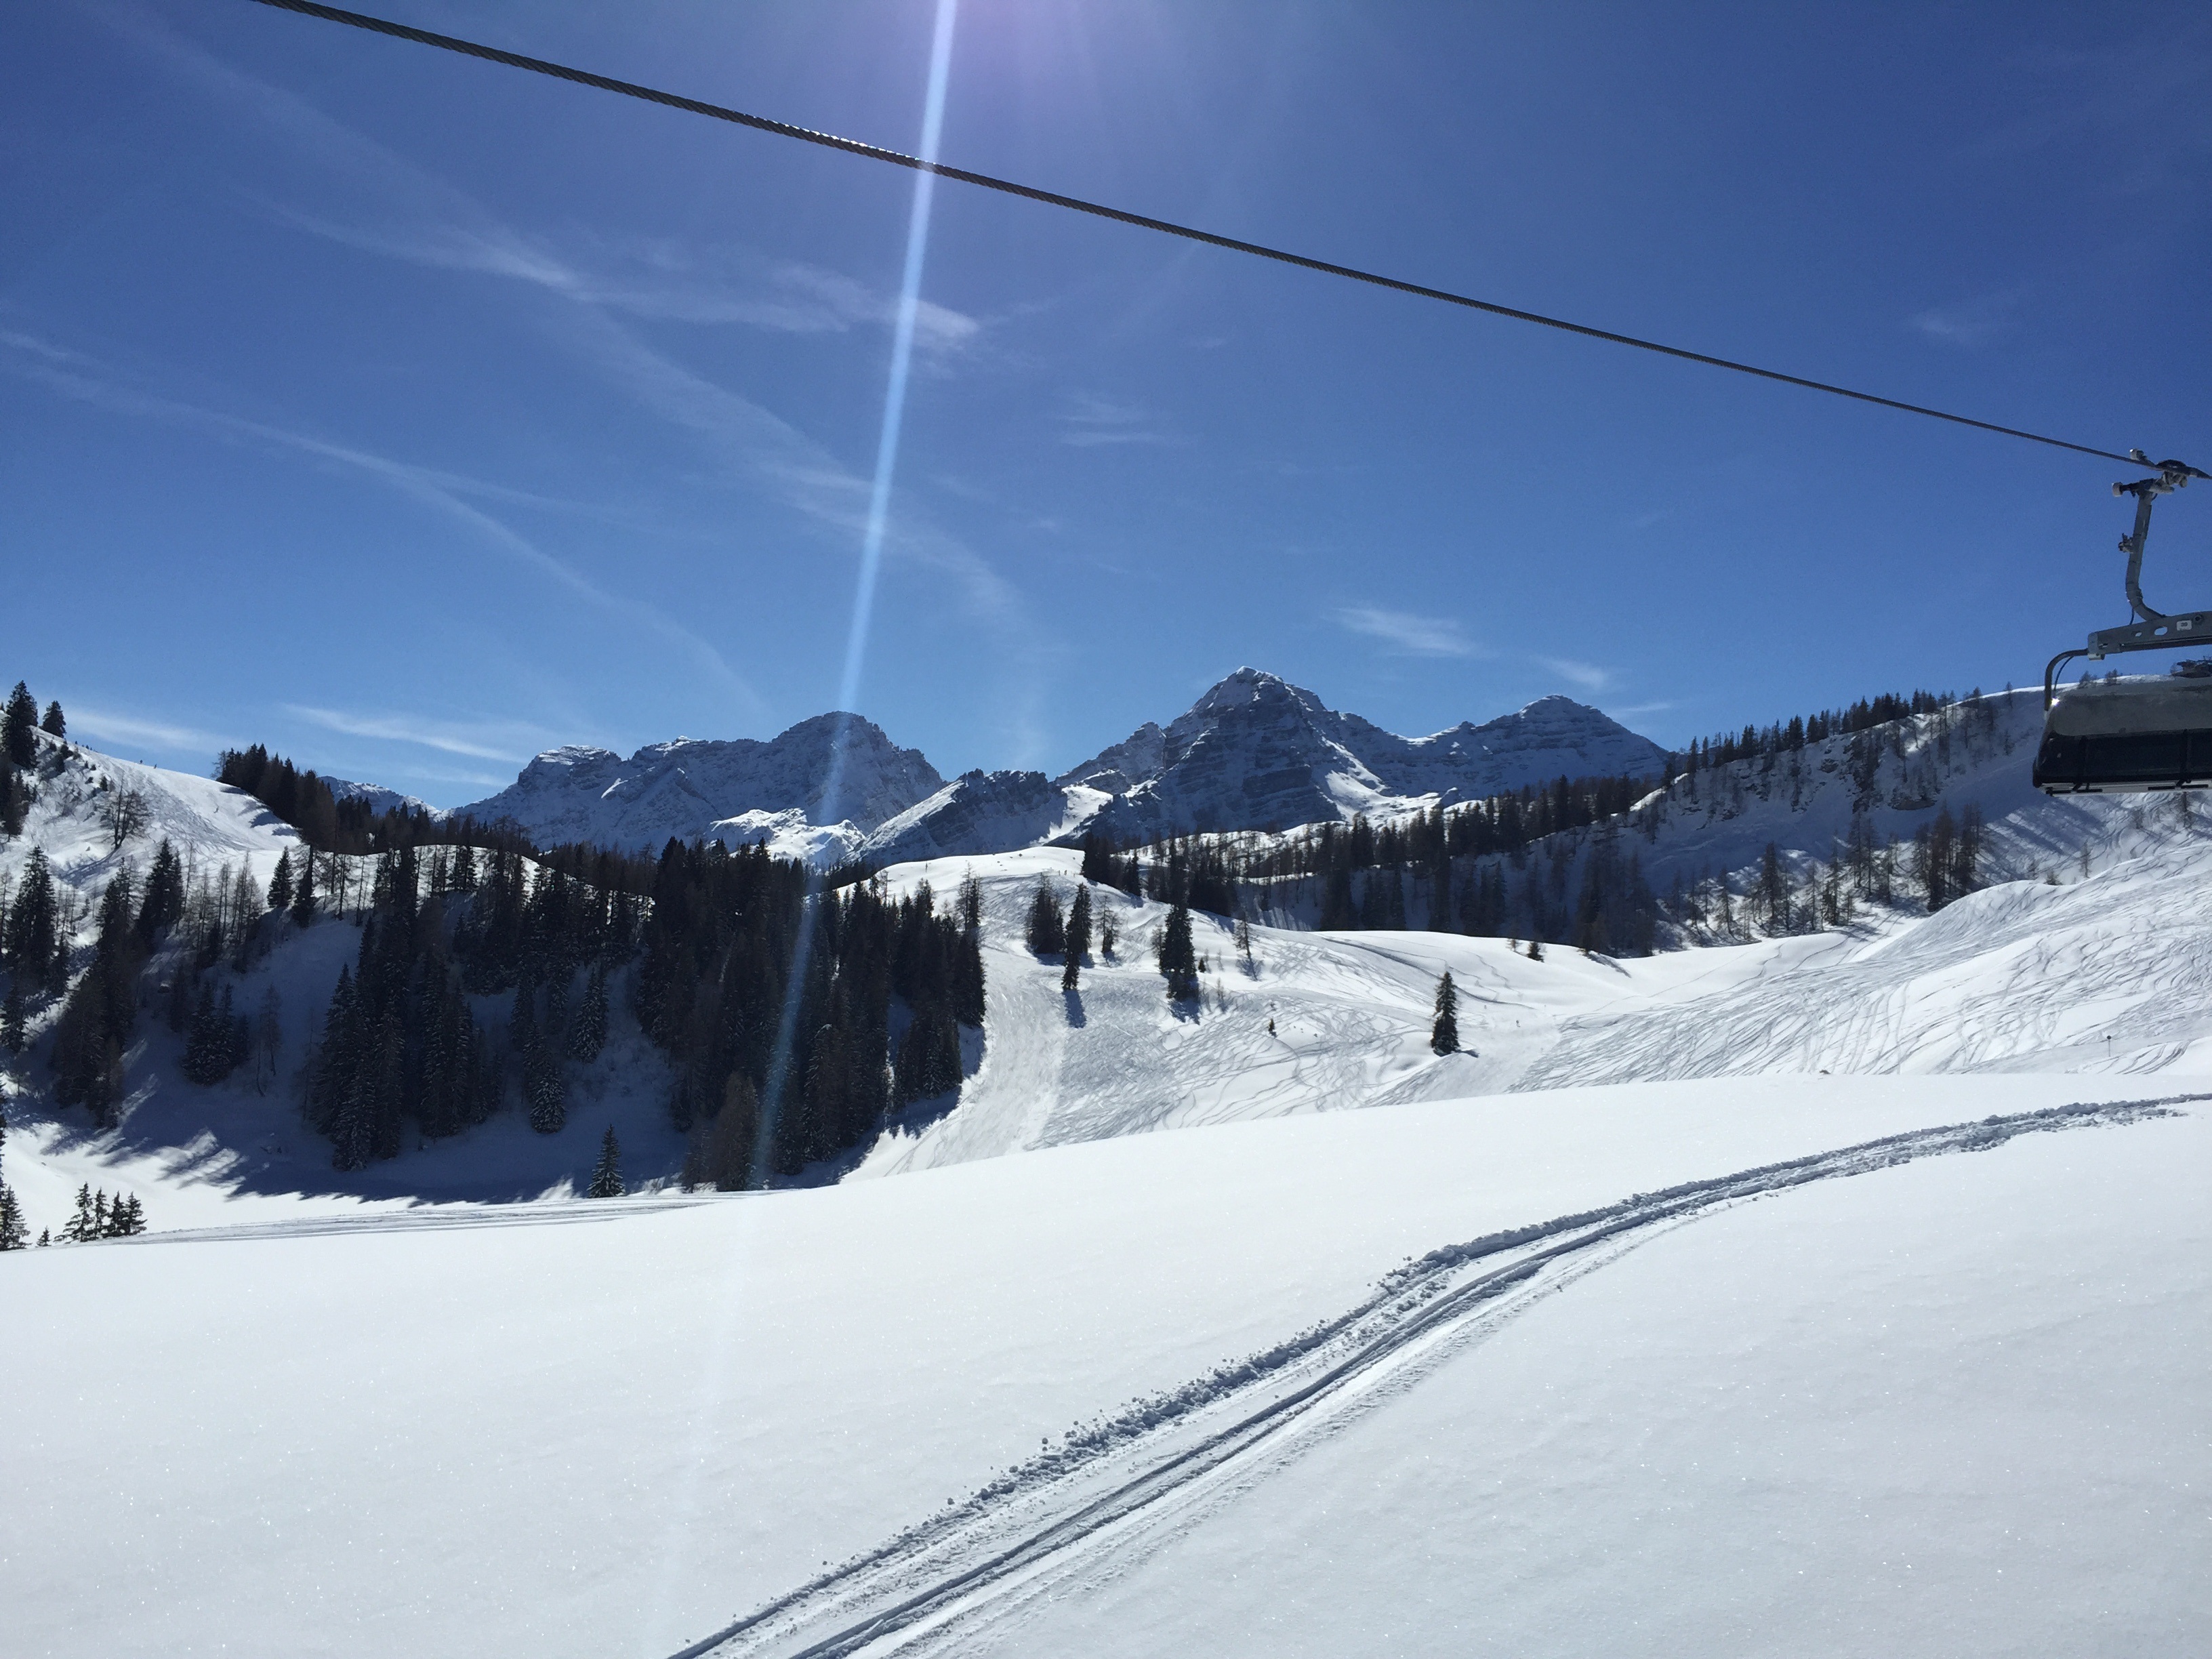
nature, mountain, snow, cold, winter, mountain range, weather, snowy, alpine, skiing, sports equipment, austria, winter sport, resort, mountains, alps, downhill, ski, runway, wide, winter magic, piste, traces, winter sports, ski touring, deep snow, powder snow, nordic skiing, ski mountaineering, ski equipment, alpine skiing, off the slopes, geological phenomenon, lofer